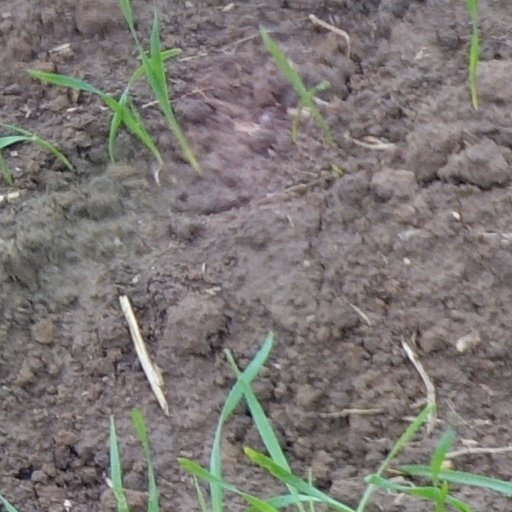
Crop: wheat